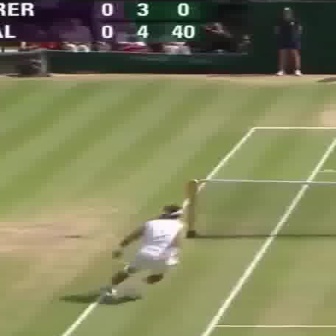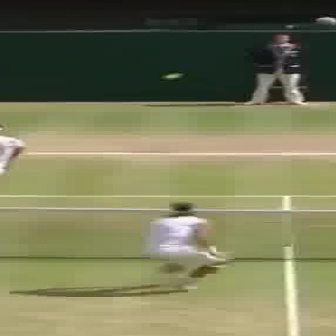
  Please identify the target specified by the bounding box [91,203,186,298] in the first image and locate it in the second image. Return the coordinates in [x_min,y_min,x_max,y_max] format.
Answer: [135,199,229,292]